Harari people

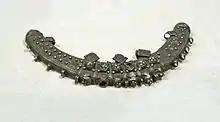
Harari pendant, held at the Museum of Natural History and Ethnography in Colmar.

The Harari people speak the Harari language, an Ethiosemitic language referred to as "Gey Sinan" or "Gēy Ritma" ("Language of the City"). It is closely related to the eastern Gurage languages and similar to Zay and Silt'e, all of whom are linked to the Harla language. Old Harari already had many Arabic loanwords, proven by the ancient texts. Northern Somali dialects use Harari loanwords. The Zeila songs of thirteenth century origin, popular in Somaliland are considered to be using Old Harari. Historians states the language spoken by the Imams and Sultans of Adal would closely resemble contemporary Harari language.